Plateau–Rayleigh instability

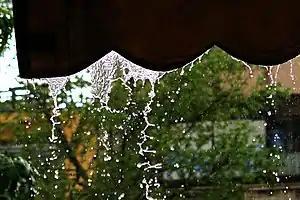
Rain water flux from a canopy. Among the forces that govern drop formation: Plateau–Rayleigh instability, surface tension, cohesion, Van der Waals force.

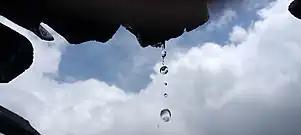
Rain water dripping from a rooftop

A special case of this is the formation of small droplets when water is dripping from a faucet/tap. When a segment of water begins to separate from the faucet, a neck is formed and then stretched. If the diameter of the faucet is big enough, the neck does not get sucked back in, and it undergoes a Plateau–Rayleigh instability and collapses into a small droplet.